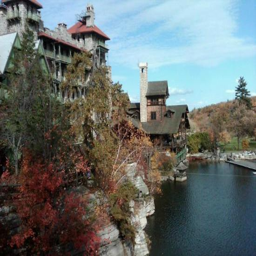
tourist attraction from the trail